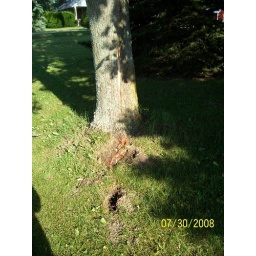
Lighting hit this tree. A buried telephone line is nearby. Phone in the house was ruined.